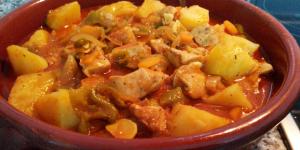
pollo al disco con cerveza